Osser

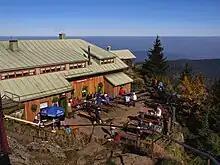
The Osser mountain hut, "Haus Willmann", on the Großer Osser

At the summit of the Großer Osser on the Bavarian side of the border is the mountain hut of "Haus Willmann", which is owned by the Bavarian Forest Club, which is managed during the summer months and also offers overnight accommodation. The pointed shape of the summit on the German side of the border means that the last 50 vertical metres or so involve an easy climb. Because the Osser is one of the best viewing mountains in the whole of the Bavarian Forest, it receives large numbers of German and Czech visitors on summer weekends, both hikers and tourists. From the summit cross there is an extensive view into Czechia over the Bohemian Forest, as well as to the nearly summit of the Arber and, in good visibility, even as far as the Alps.